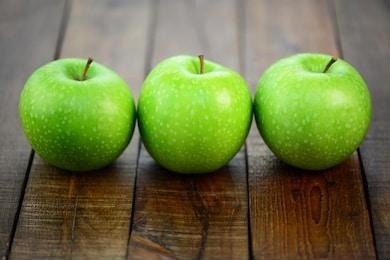
Label: apple